Glen de Vries

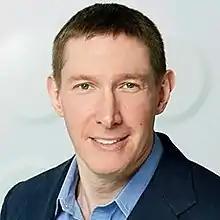

Glen de Vries (June 29, 1972 – November 11, 2021) was an American entrepreneur in the field of medical science and pharmacology. He was the co-founder and co-CEO of Medidata Solutions. In October of 2021 he flew into space on Blue Origin NS-18 in a suborbital flight.